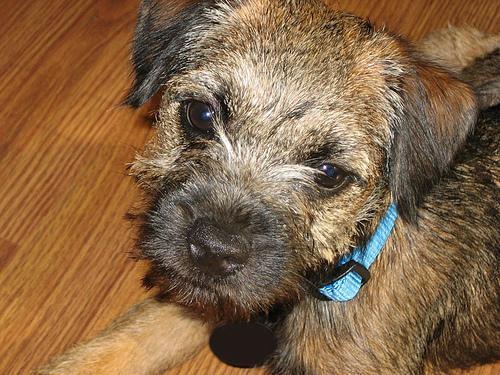
Border_terrier